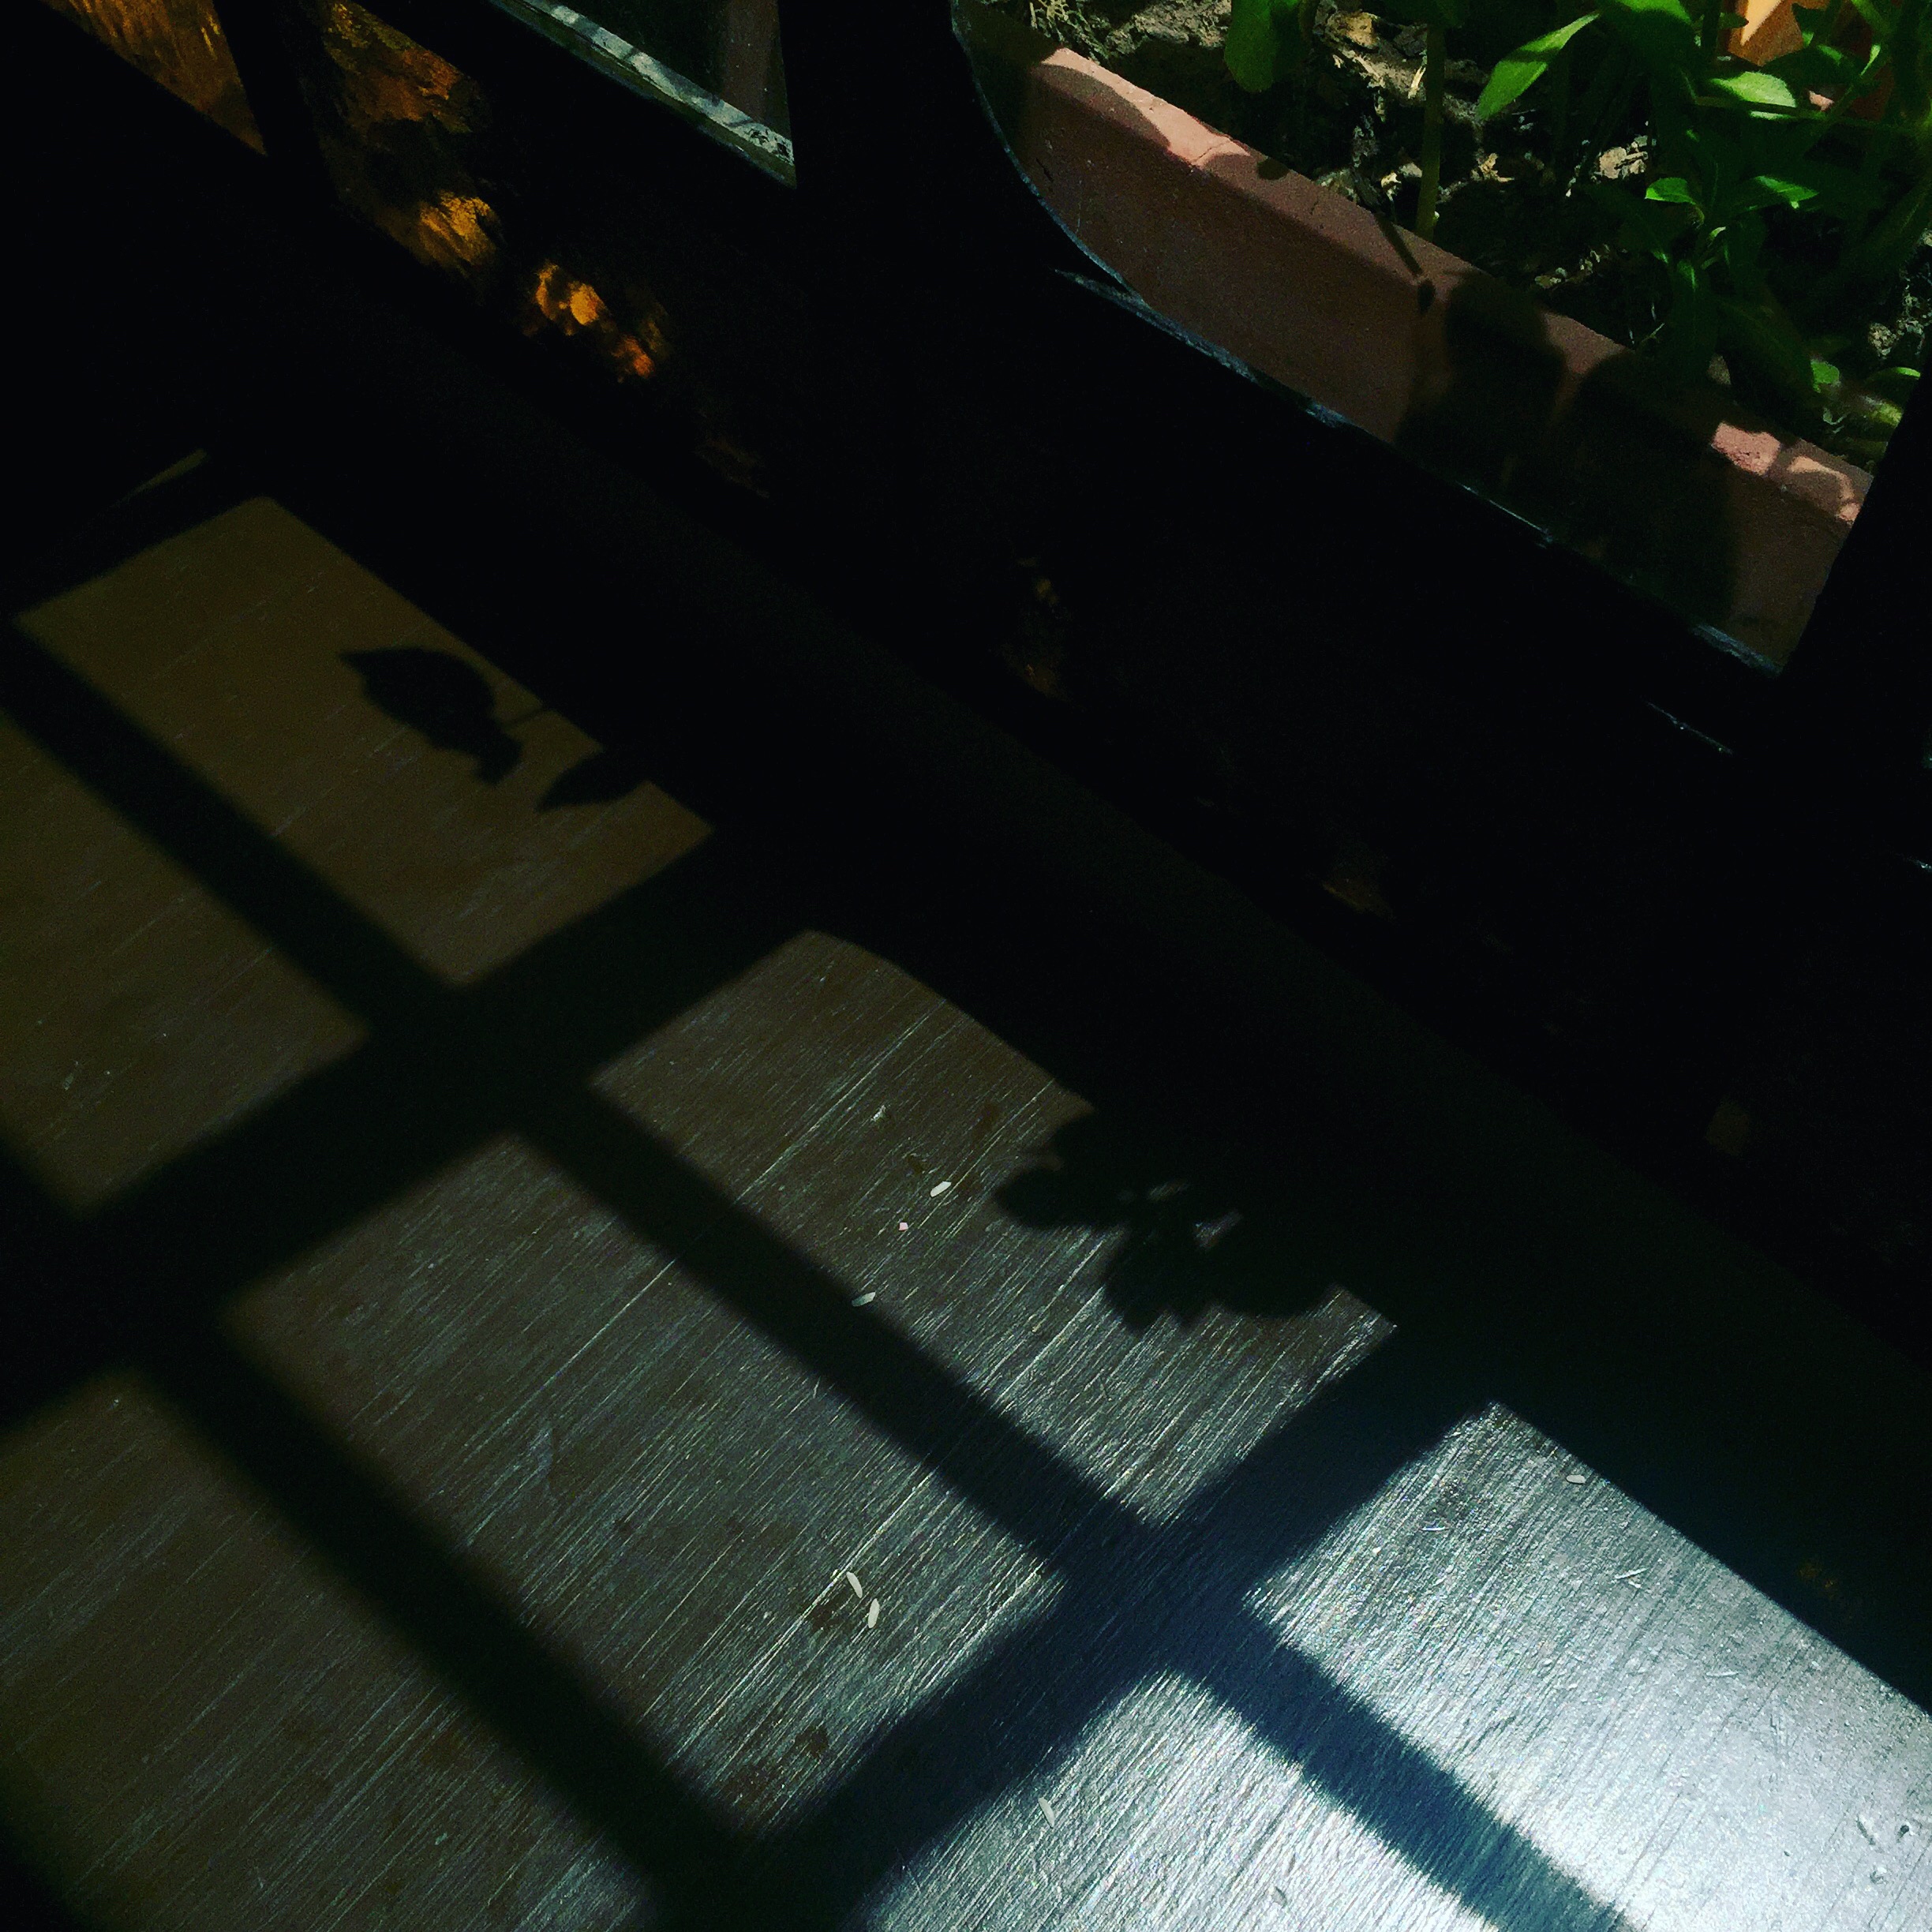
iphone, light, night, sunlight, line, green, reflection, color, shadow, darkness, black, instagram, argentina, shape, iphoneography, project365, squareformat, rodrigoparedes, buenosaires, ar, 160378, 160378com, www160378com, iphone6plus, 337